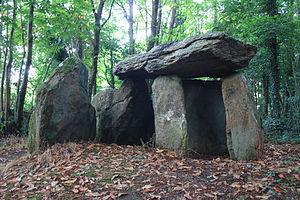
Dolmen de Tri-Men-de-Castello. Vue du sud vers le nord. This building is indexed in the Base Mérimée, a database of architectural heritage maintained by the French Ministry of Culture,
Le Dolmen de Tri-Men-de-Castello est une chambre dolménique située à Kervignac dans le département français du Morbihan.